Roll of Thunder, Hear My Cry

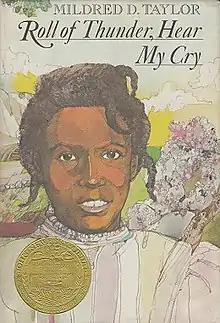
First edition

Roll of Thunder, Hear My Cry is a 1977 Newbery Medal awarded novel by Mildred D. Taylor. It is a part of her Logan family series, a sequel to her 1975 novella "Song of the Trees".